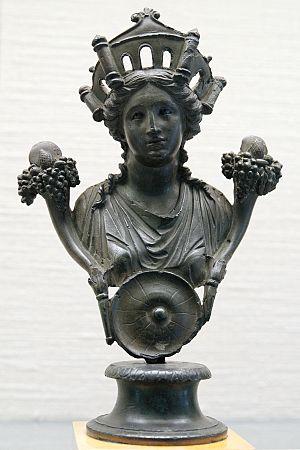
Buste tourélé de Cybèle entre deux cornes d'abondance. Bronze gallo-romain, Ier siècle ap. J.-C. Découvert à Tours-en-Vimeu, Picardie, vers 1754.
Tours-en-Vimeu est une commune française située dans le département de la Somme, en région Hauts-de-France.